Takatoshi Ishibashi

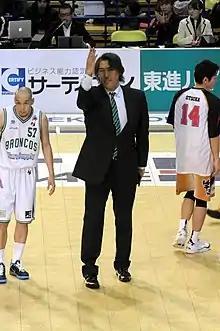

is the Head coach of the Tokyo Hachioji Bee Trains in the Japanese B.League. He played college basketball for Hokkai Gakuen University. He was selected by the Toyama Grouses with the 14th overall pick in the .